Not on the Lips

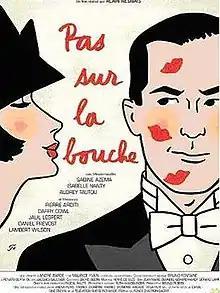
Theatrical release poster

Not on the Lips is a 2003 French musical film directed by Alain Resnais. It is an adaptation of the operetta "Pas sur la bouche", written by André Barde and Maurice Yvain, which was first produced in Paris in 1925.